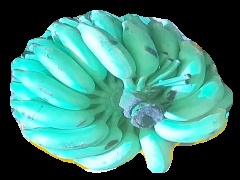
Variety: elakki-bale
Grade: grade2